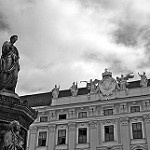
Label: B & W